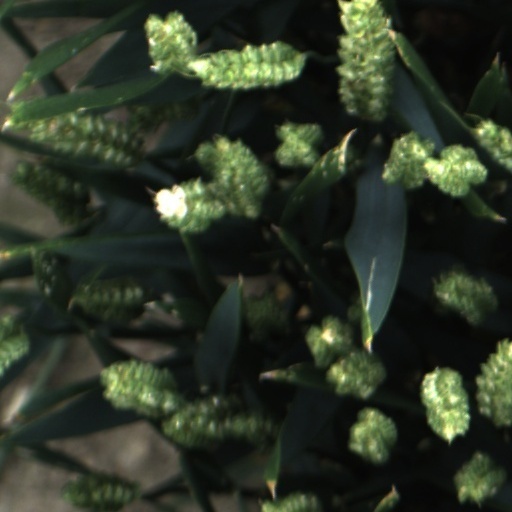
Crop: wheat